Domestic sourcing

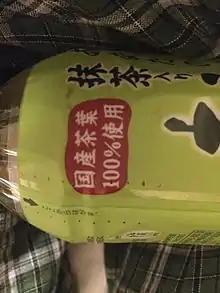
Japanese green tea bottle label identifying the tea as having been grown in Japan

Shorter time for transportation could ensure that products such as food and drinks stay fresh. It is statistically proven that domestic sourcing increases consumer confidence; according to a report by IGD, 57% of consumer who consider buying local food because it is fresher. It may also influence a consumer's decision when it comes to multiple options; with a domestic sourcing strategy, selling local products can help to gain support from consumers who are concerned about the origin of the product that they are buying for political, ethical, or environmental reasons. It is also persuasive to tell consumers that local products are quality assured; buying with confidence is a very important aspect for retailers to gain trust from consumers, subsequently increasing brand awareness and loyalty.